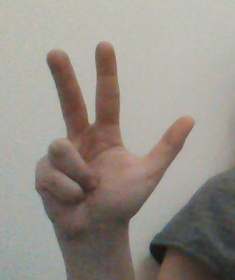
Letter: al